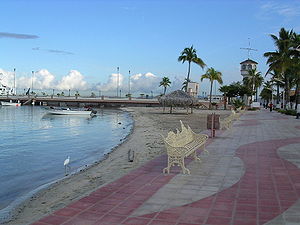
La Paz (mexicansk by)
La Paz er en by, kommune og hovedstad i den mexicanske delstat Baja California Sur.En folketælling fra år 2000 viser et indbyggertal på 163 000. Dette er antagelig vokset til 250 000 indbyggere i 2006 da mange mexicanere er flyttet til byen på grund af højere levestandard i La Paz end i mange andre områder i Mexico. Vigtige indtægtskilder i La Paz er turisme, landbrug, mineindustri efter sølv og fiskning af perler.